Blue Whale of Catoosa

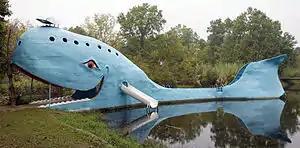
The Blue Whale of Catoosa

The Blue Whale of Catoosa is a waterfront structure, just east of the American town of Catoosa, Oklahoma, and it has become one of the most recognizable attractions on old Route 66.